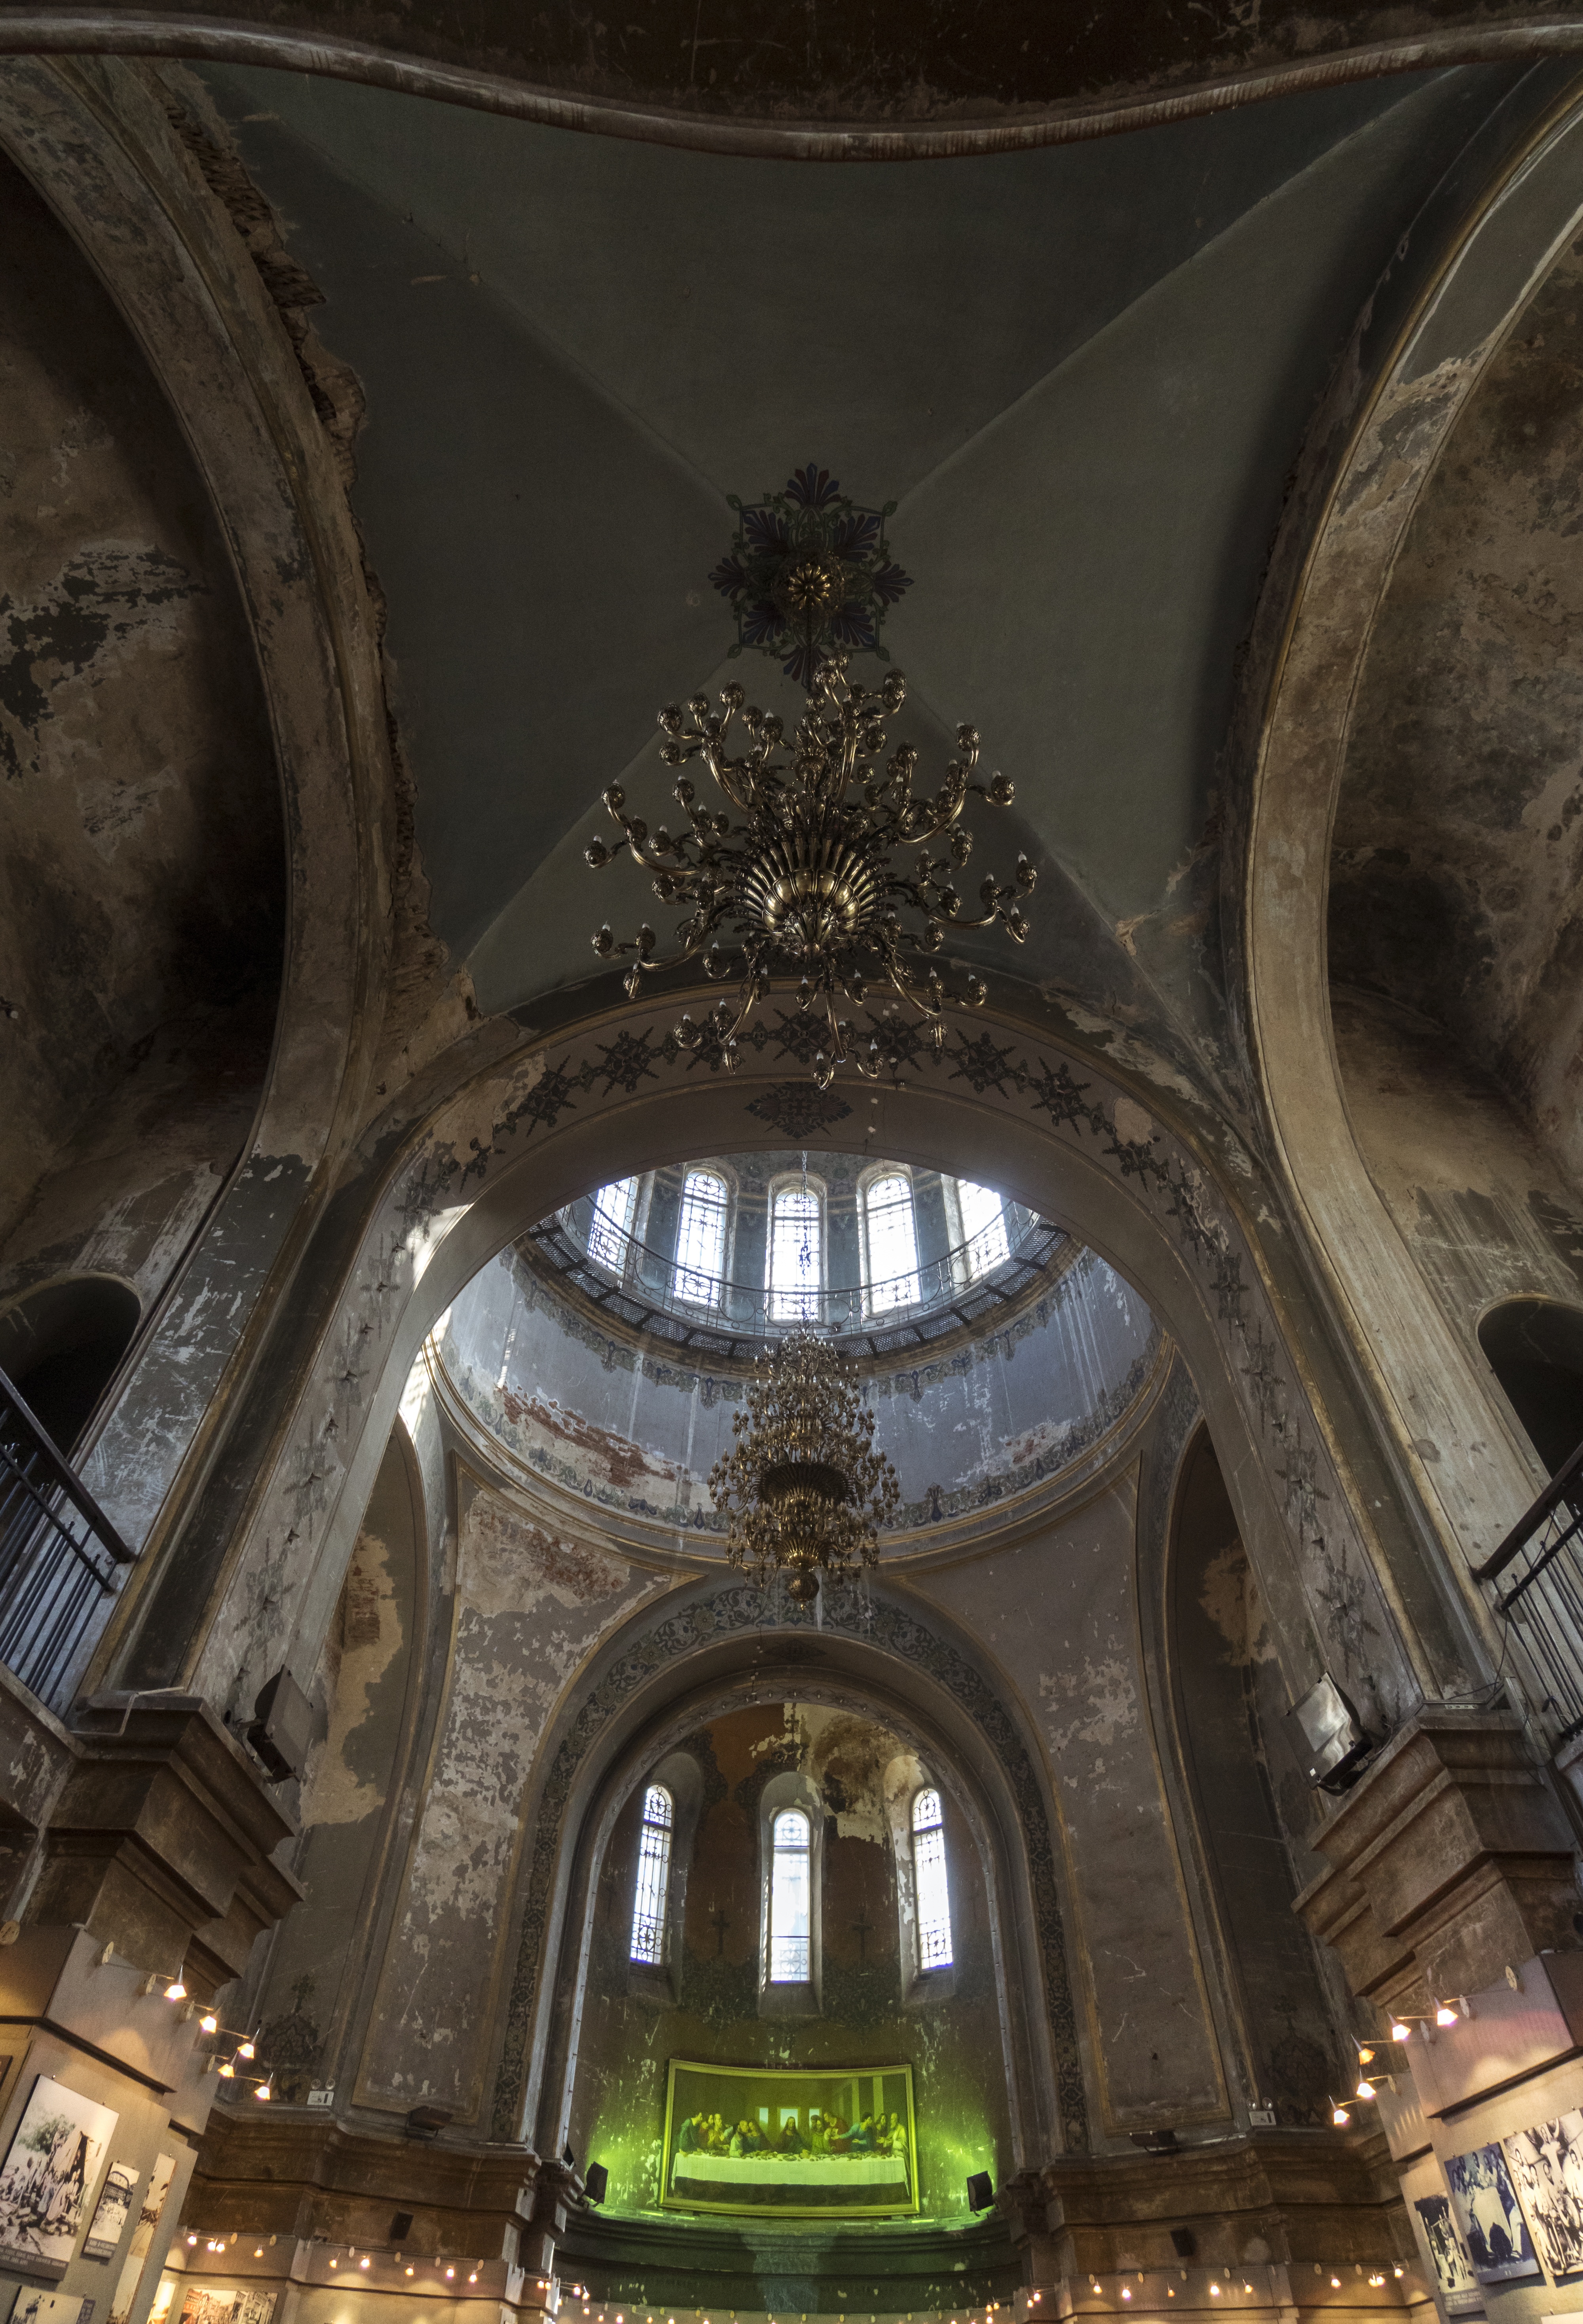
architecture, interior, building, old, arch, ceiling, indoor, church, cathedral, chapel, historic, place of worship, catholic, temple, faith, monastery, symmetry, synagogue, culture, history, holy, historical, basilica, dome, god, gothic architecture, ancient history